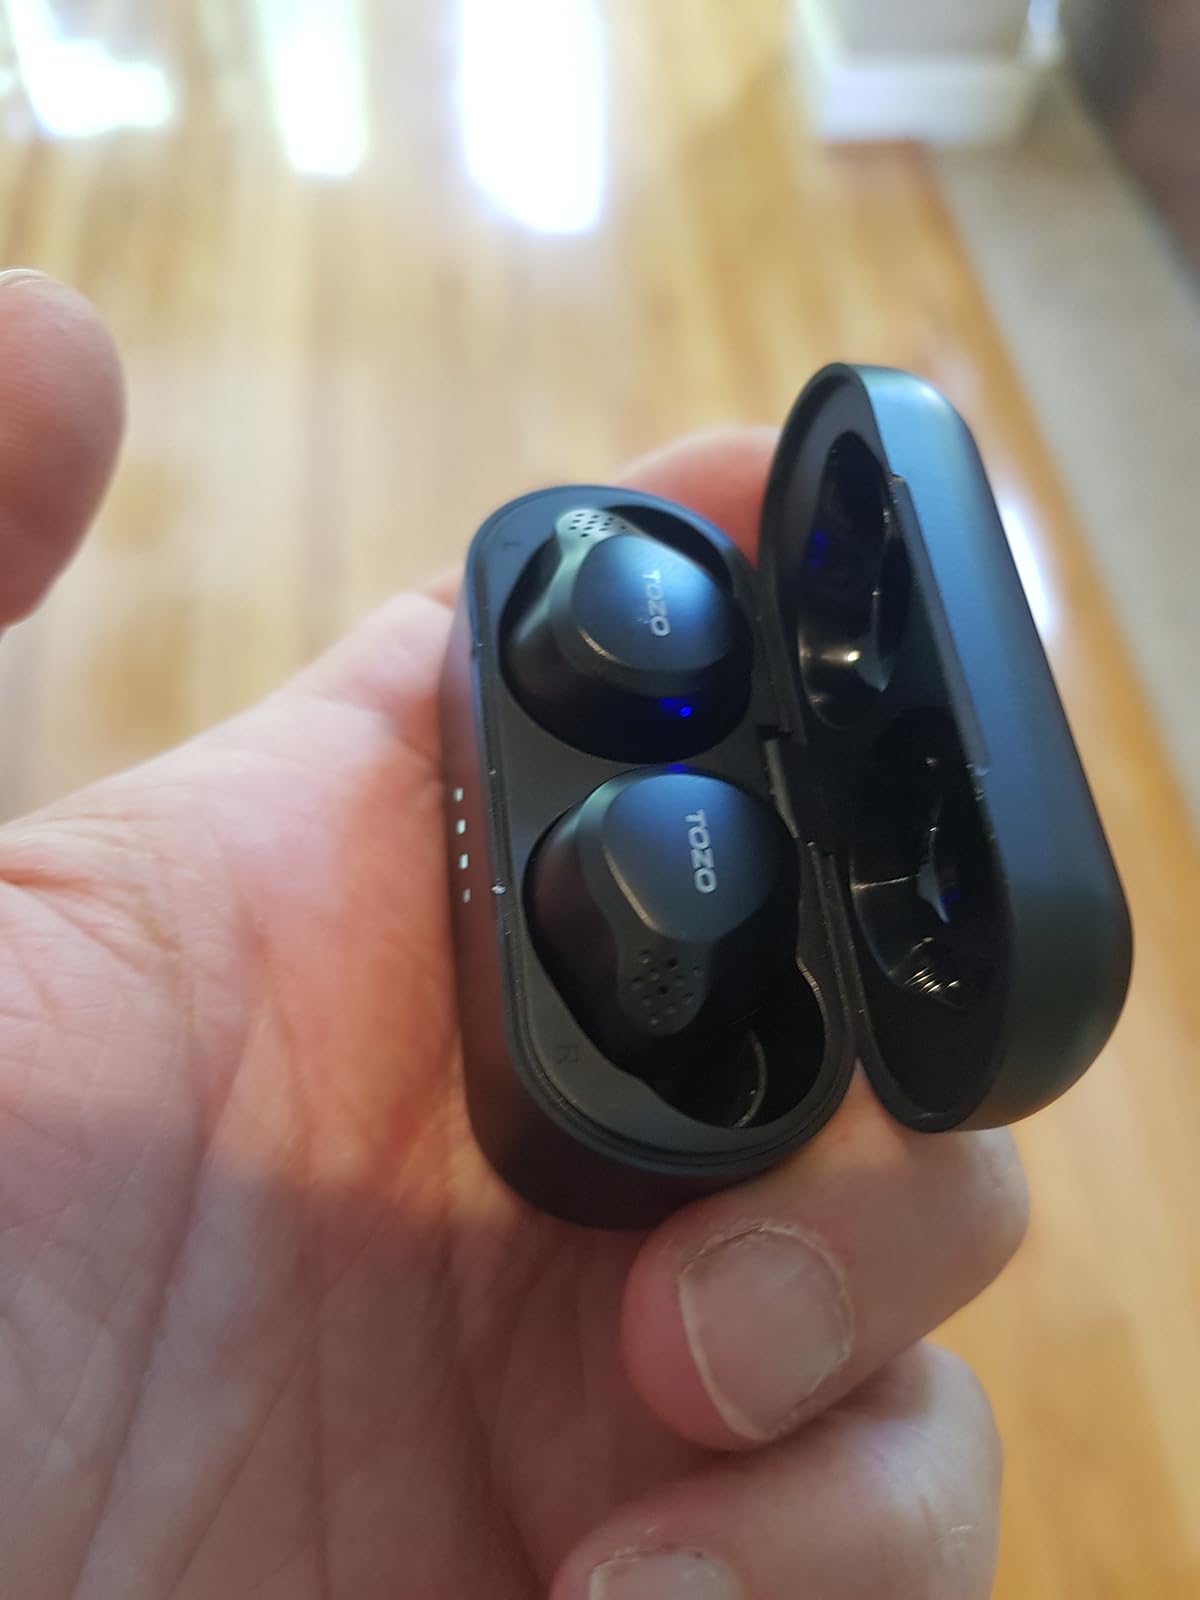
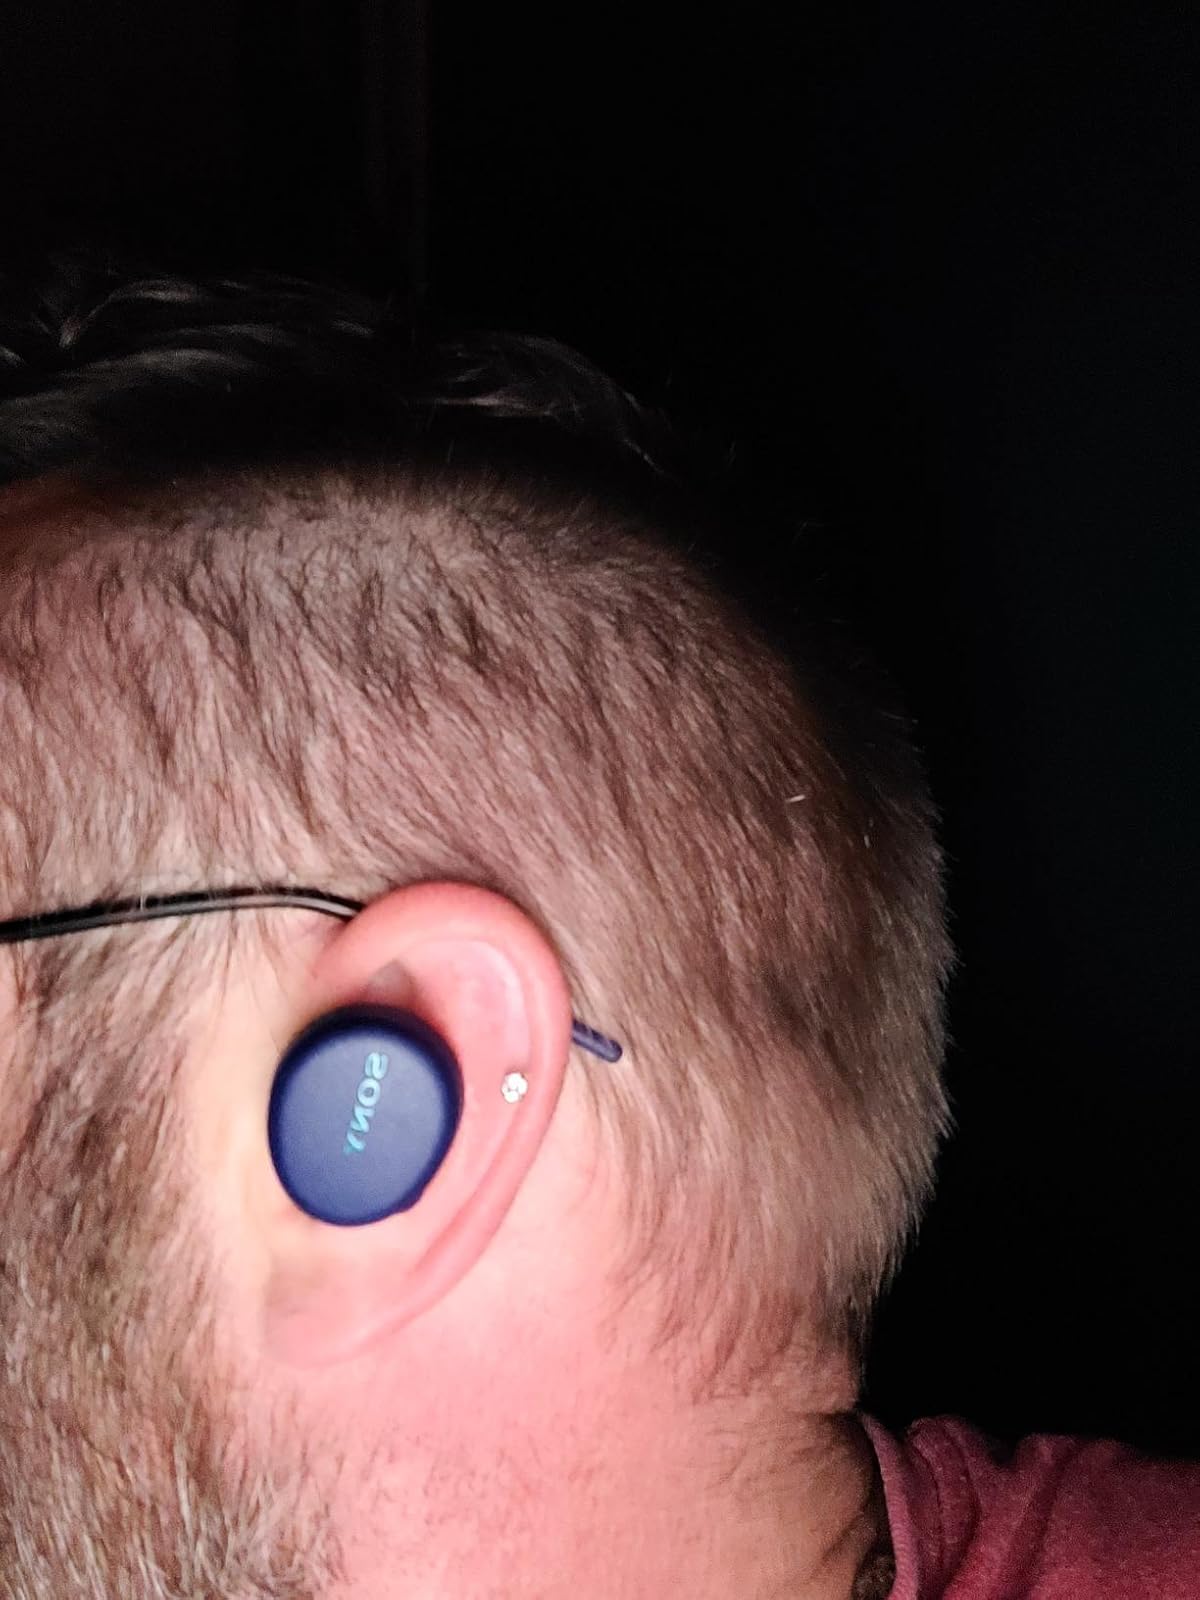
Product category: earbuds
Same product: no